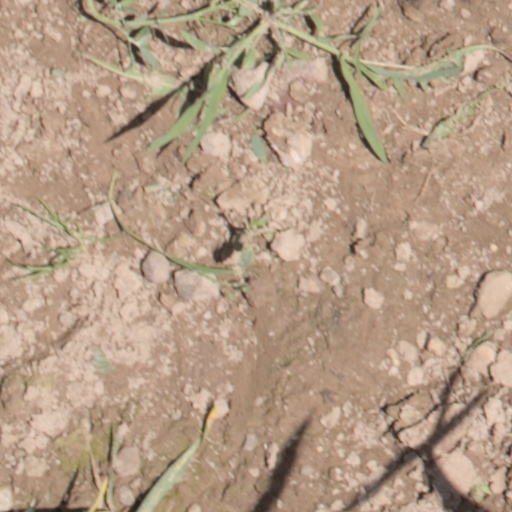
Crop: wheat